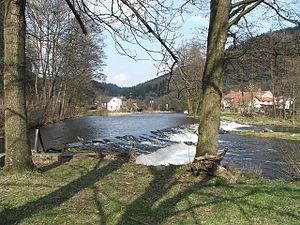
La Svratka est une rivière de Moravie, en Tchéquie. Longue de 173,9 km, elle draine un bassin de 7 118,7 km². Elle se jette dans le réservoir de Nové Mlyny de la rivière Dyje. Entre Herálec et Jimranov, elle fait office de frontière terrestre historique entre la Bohême et la Moravie.